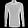
Label: Shirt